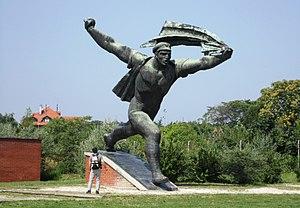
La république des conseils de Hongrie — en hongrois Magyarországi Tanácsköztársaság, également traduit par République hongroise des conseils ou République soviétique hongroise — est l'éphémère régime politique de la Hongrie du 21 mars au 6 août 1919.